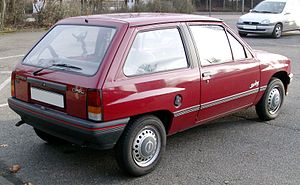
Opel Corsa A / Modelhistorie / Facelifts
Opel Corsa A var en mellem september 1982 og marts 1993 af Opel bygget minibil i Corsa-serien.